Poles in Ukraine

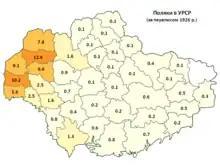
Map showing percentage of population who are of Polish origin in the Ukrainian SSR, 1926

This large Polish population dramatically decreased in the late 1930s and 1940s after the Soviet occupation of eastern Poland (see: Soviet invasion of Poland), as a result of Soviet mass deportation of Poles to Siberia and other eastern regions of the USSR as well as a campaign of ethnic cleansing, carried out by the nationalist Ukrainian Insurgent Army (see: Massacres of Poles in Volhynia and Eastern Galicia). After the Soviet Union recaptured Ukraine, Joseph Stalin and Soviet Ukrainian First Secretary Nikita Khrushchev pursued increasingly repressive policies towards Poles to force them to relocate to the Polish People's Republic.